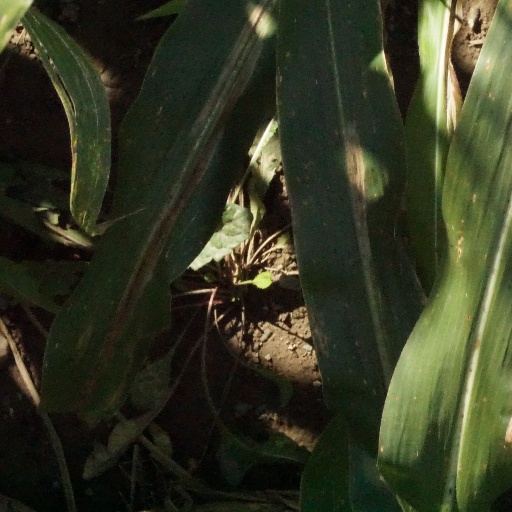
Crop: maize; corn